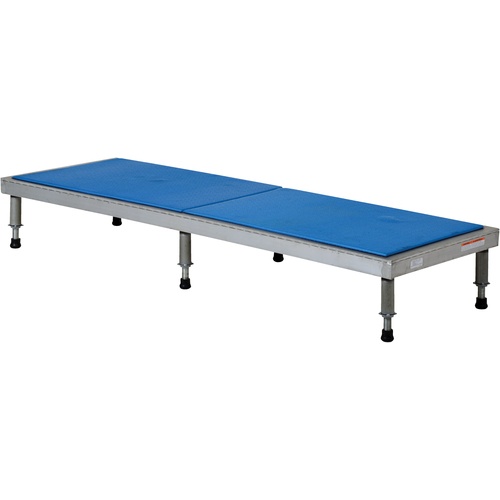
‎Adj Alum Stand 9.5-15.5 H 24 × 72
Item #: RV54AHTH2472A Brand: Vestil Model #: AHT-H-2472-A Product Specifications Type Adjustable Work-Mate Stands Caster Configuration n/a Load Capacity 500 lbs Caster Material n/a Color Silver Gauge n/a Width 24″ Weight 97 lbs Depth 72″ Lowered Height ‎9-1/2″ Height ‎9-1/2″ Raised Heigth ‎15-1/2″ Frame Material Aluminum Model No. AHT-H-2472-A Surface Material Ergo-Mat Overall Length 72″
Brand: ET02 New 2021
Category: Hardware > Tool Accessories > Tool Stands